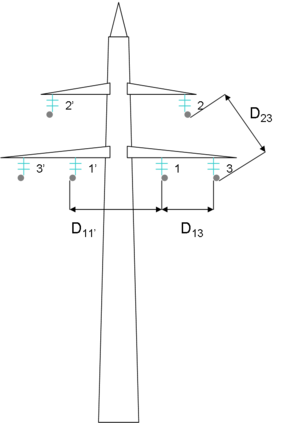
Description des distances entre conducteurs ou faisceaux de conducteur sur un poteau électrique
La modélisation en Pi des lignes électriques permet de représenter le comportement électrique attendu de celles-ci. Elle est basée sur les équations des télégraphistes. Le calcul des paramètres électriques utilisé pour la modélisation repose sur les équations de Maxwell. Le modèle avec une seule section en Pi n'est valable que pour de faibles fréquences et des lignes électriques courtes, dans le cas contraire plusieurs sections en Pi doivent être connectées en série.